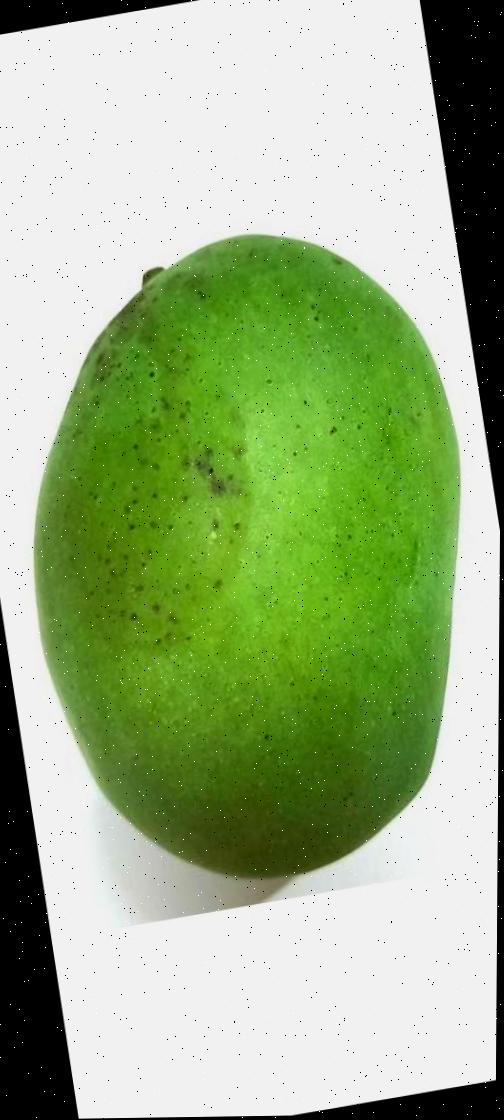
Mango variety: Shada